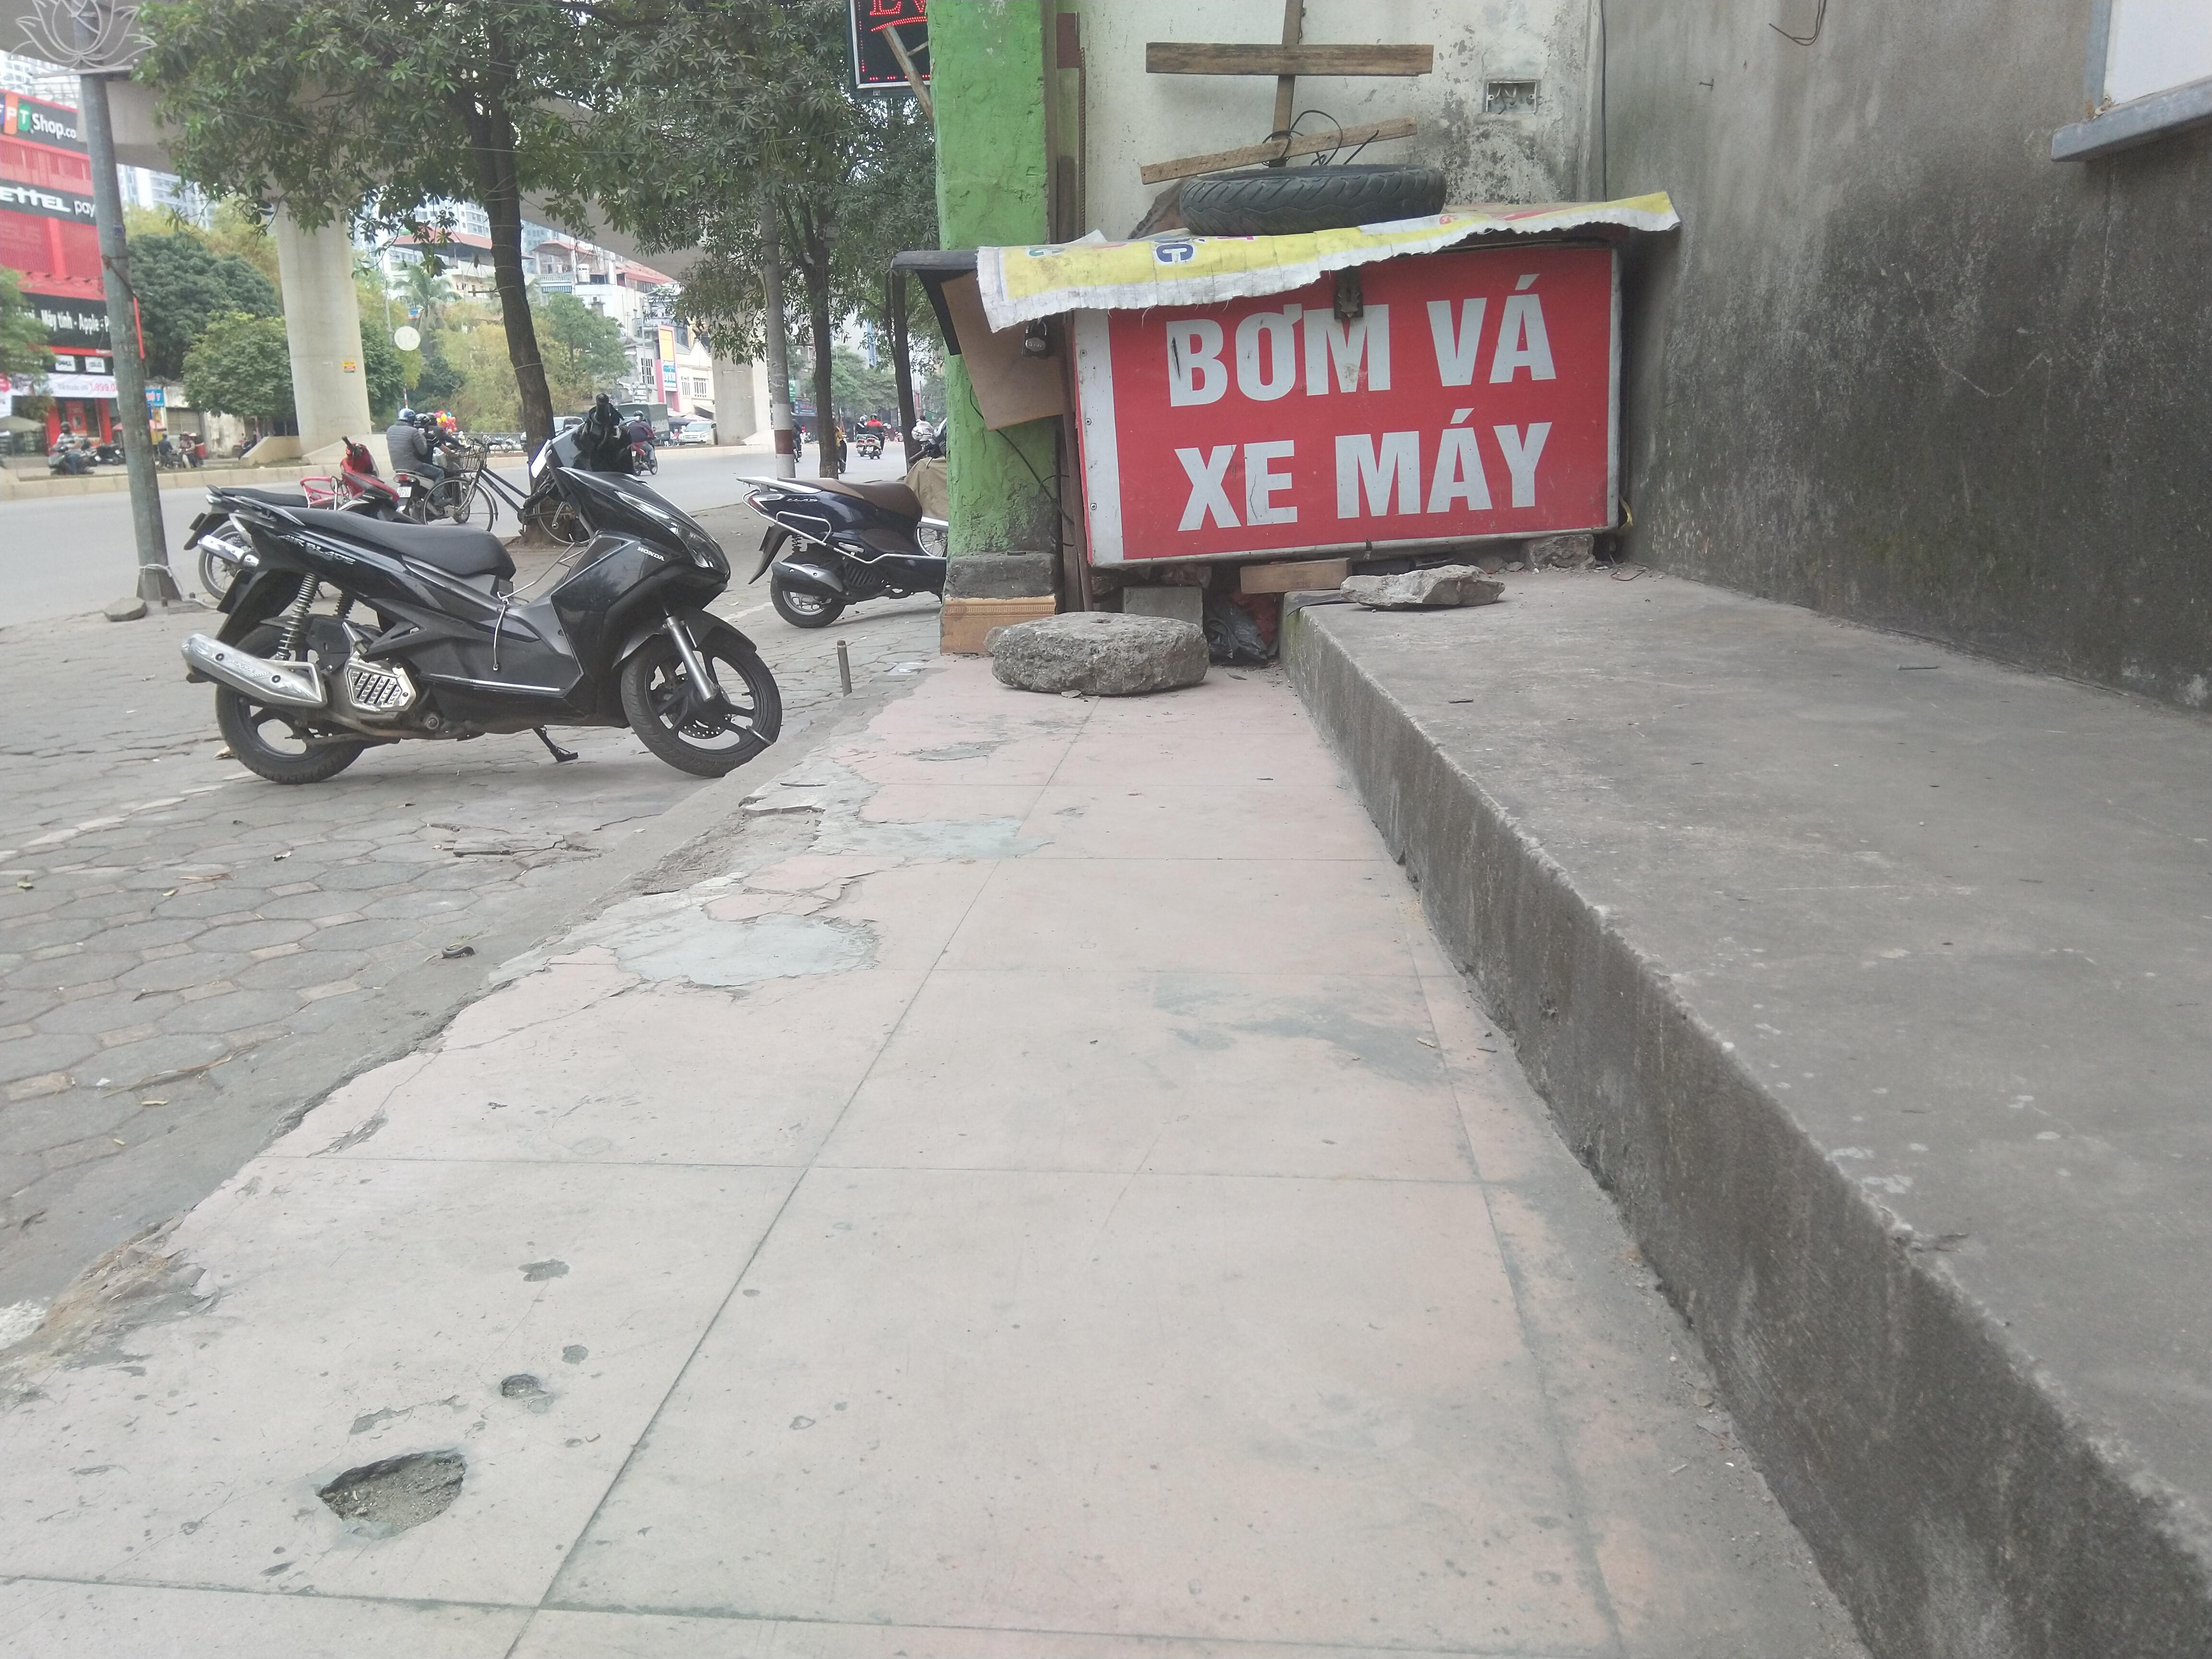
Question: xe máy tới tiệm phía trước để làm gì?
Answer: để bơm vá